Describe the emotion expressed in this image:  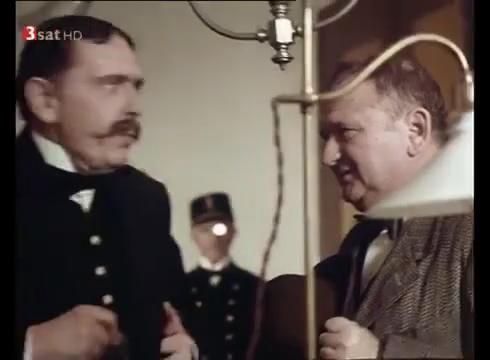
This person displays Fear, valence and arousal with low intensity.